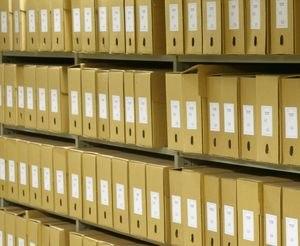
Archives de l'État en Belgique
Les Archives de l’État sont un établissement scientifique fédéral belge qui fait partie du Service public fédéral de Programmation Politique scientifique.